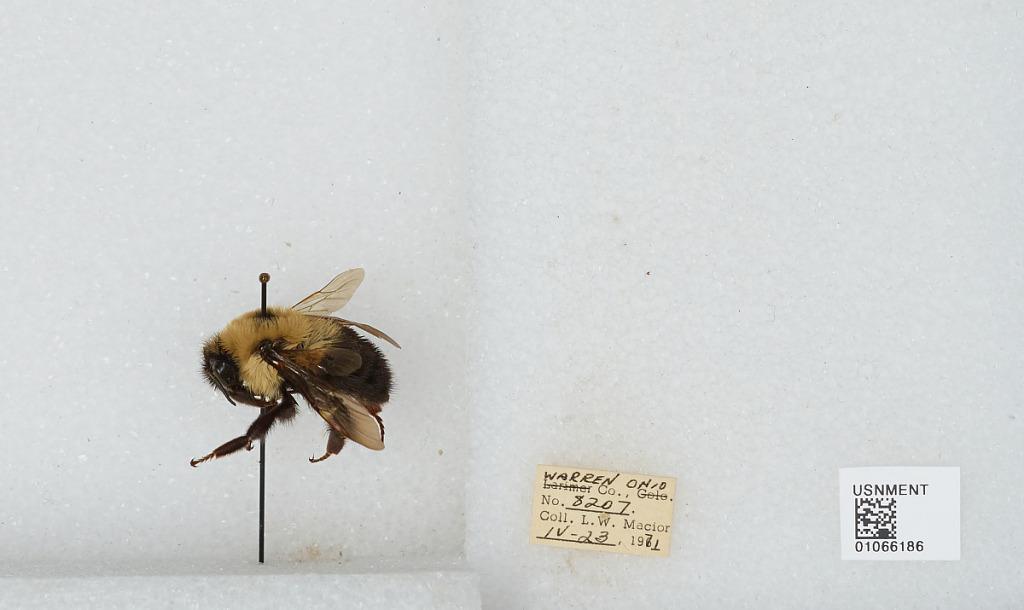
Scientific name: Bombus (Pyrobombus) bimaculatus Cresson
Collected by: L. Macior
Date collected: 1971-4-23
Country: United States
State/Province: Ohio
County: Warren
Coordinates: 39.4242, -84.1856